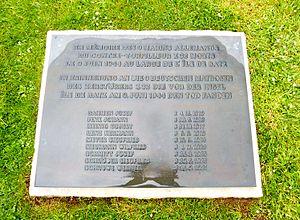
Le cimetière allemand de Ploudaniel-Lesneven
Ploudaniel [pludanjɛl] est une commune française du département du Finistère, en région Bretagne.
Lesneven [lɛsnəvɛ̃] est une commune du département du Finistère, en région Bretagne.
Île-de-Batz [il də bɑ], est une commune française située dans le nord du département du Finistère, en région Bretagne. Elle est constituée de l’île de Batz, faisant face à Roscoff. Son territoire faisait autrefois partie du minihy de Saint Pol.